Question: How many eyes does the hydrant have?
Tambaya: Idanuwa nawa famfon yake da shi?
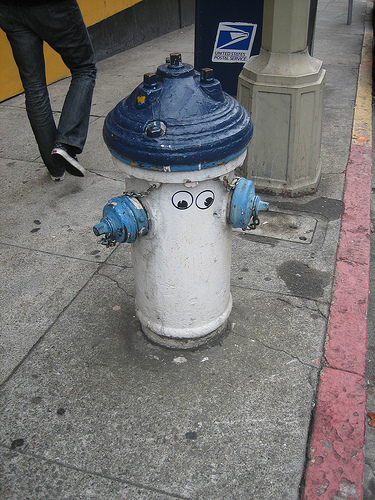
Answer: Two.
Amsa: Biyu.